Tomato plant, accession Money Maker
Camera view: vertical (180 deg); turntable rotation: 240 degrees
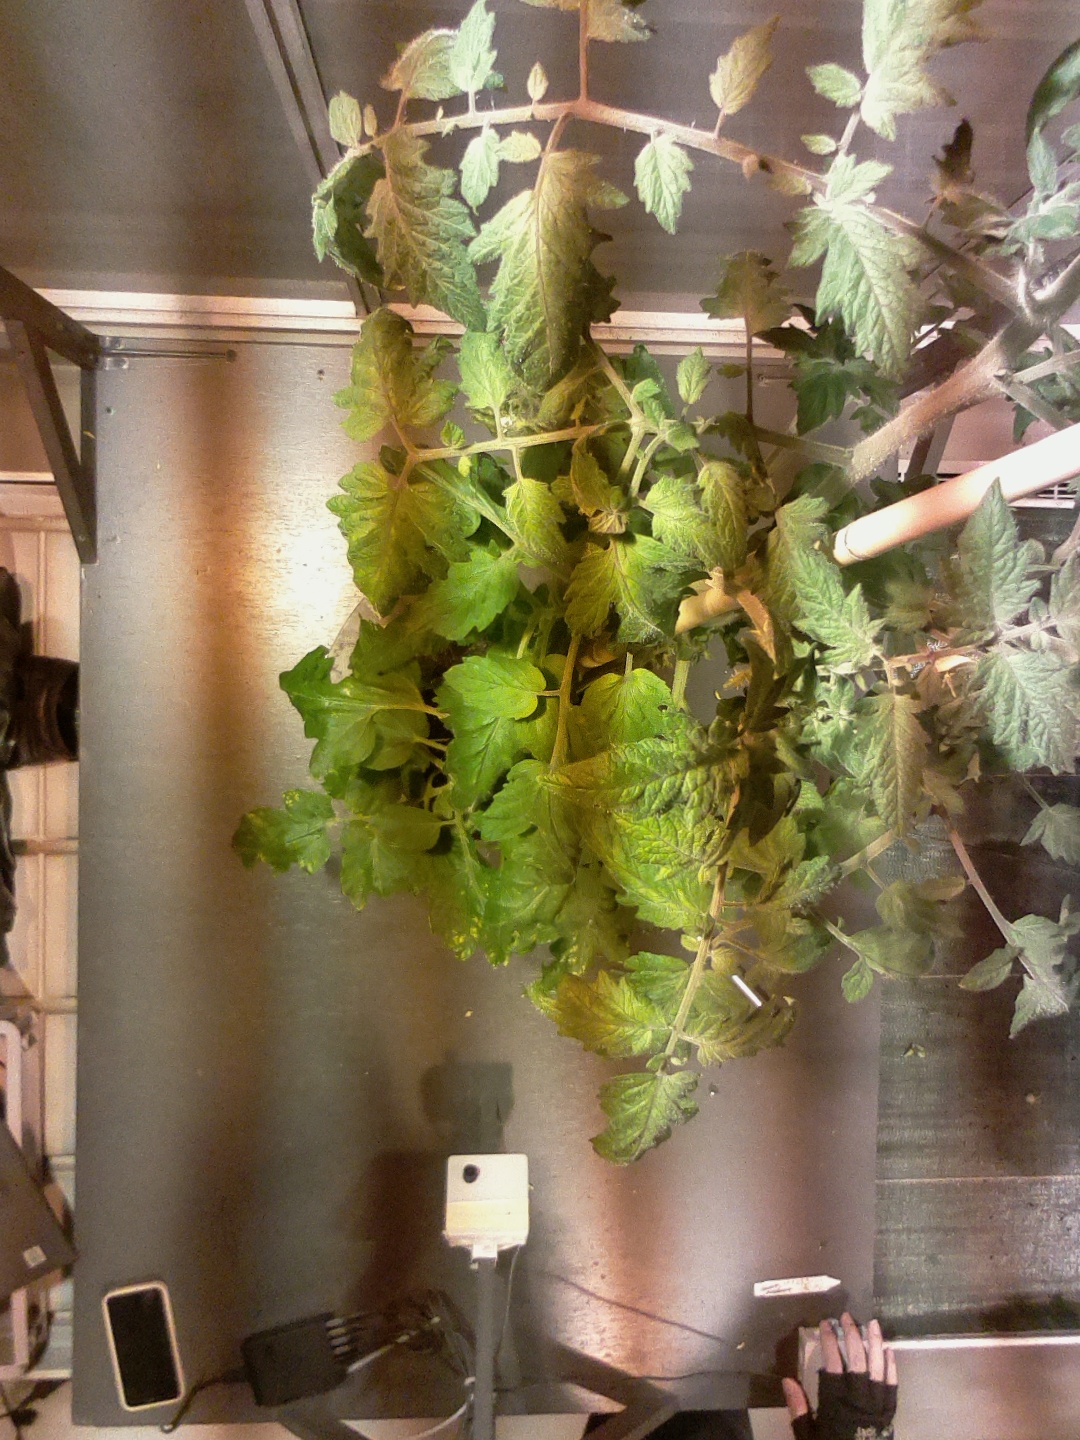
BBCH growth stage 72: 20%-30% of final fruit size